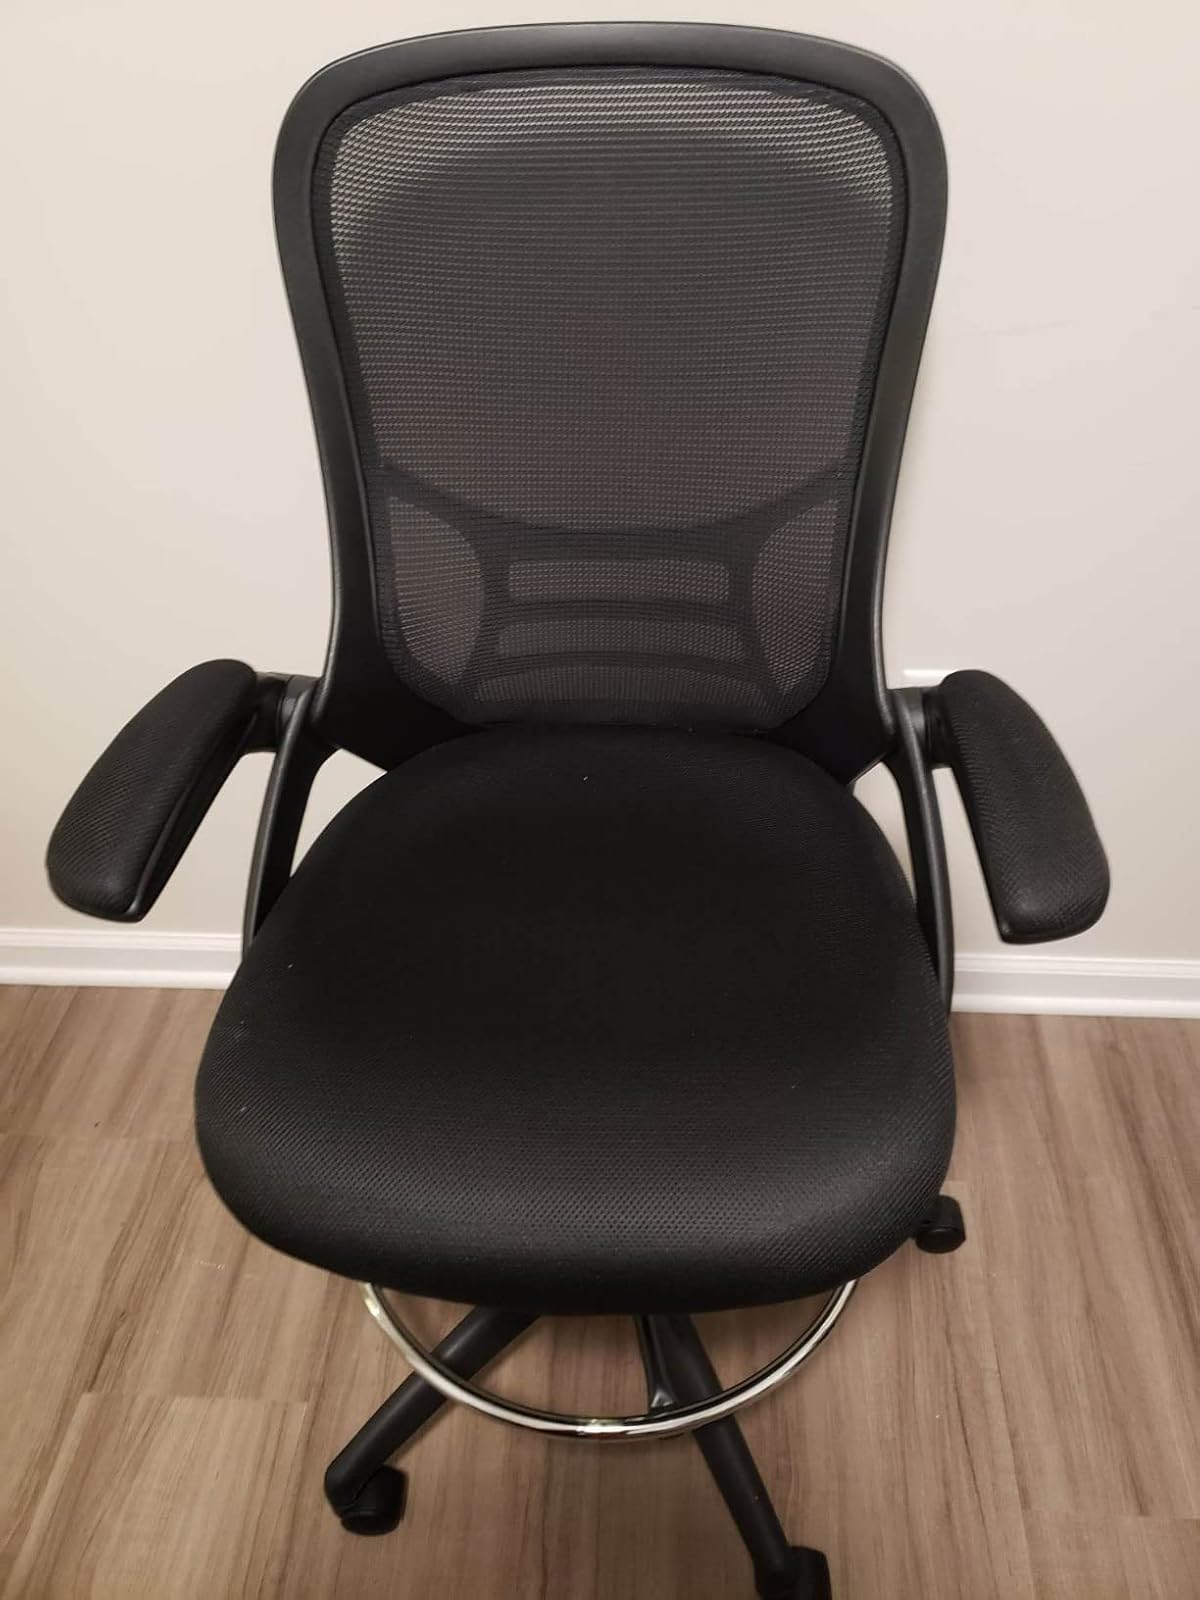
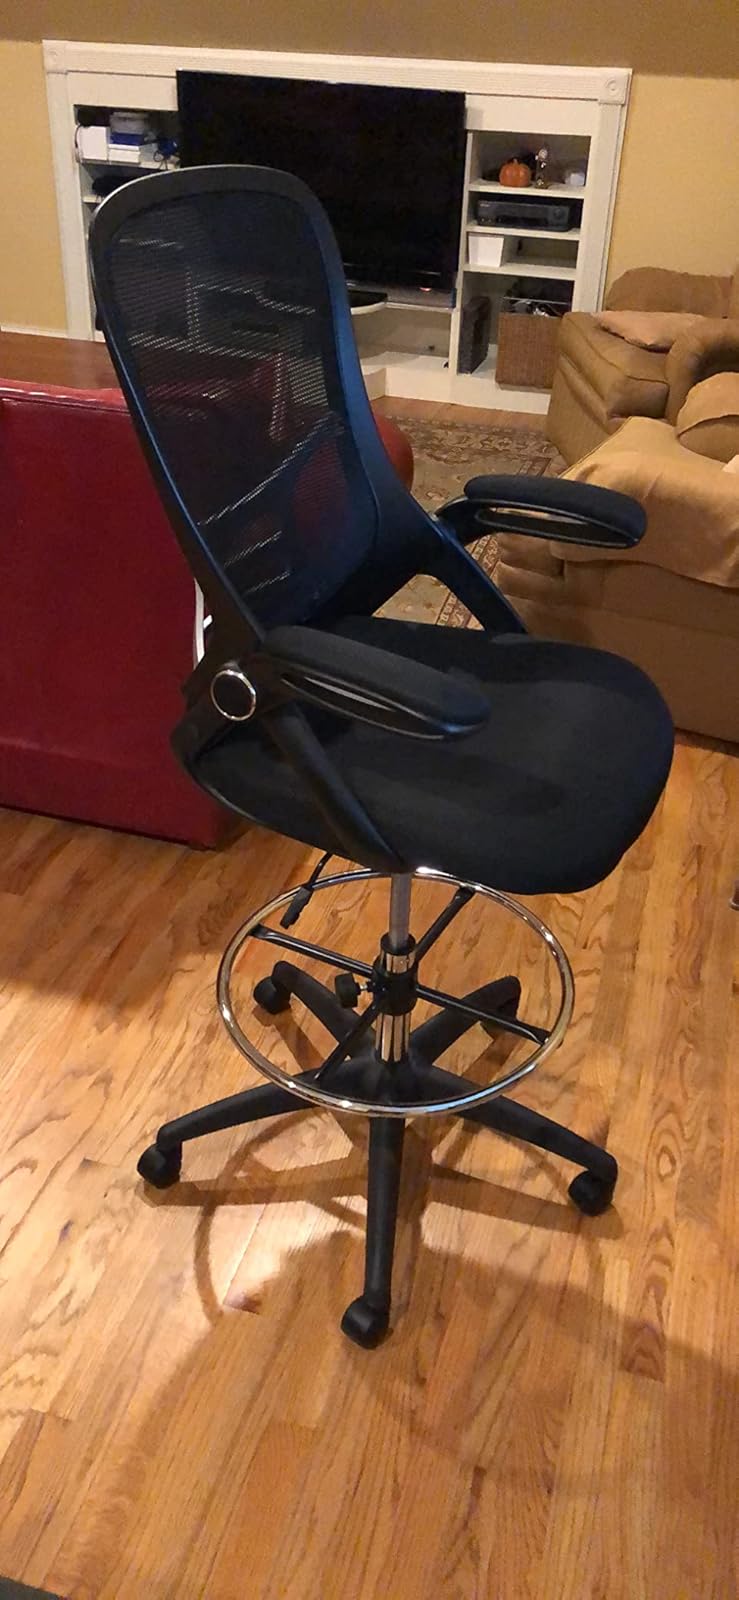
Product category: items_chair
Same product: yes